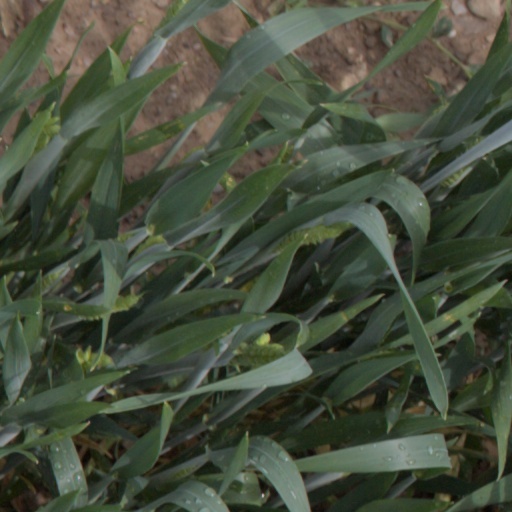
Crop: wheat